Zazpiak Bat

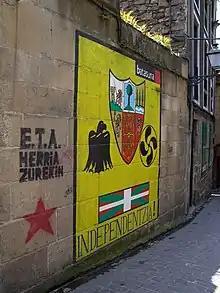
Batasuna mural painting in Gipuzkoa (2003), featuring the modern version of "Zazpiak Bat" along with arrano beltza, lauburu, and Ikurriña

The original Zazpiak Bat features a design of traditional arms of the Basque territories, namely Araba, Gipuzkoa, and Bizkaia (which form the Basque Autonomous Community) plus Nafarroa; and the three that are part of the Pyrénées Atlantiques department (Lapurdi, Zuberoa and Baxe-Nafarroa). The coat of arms of the third traditional province, Lower Navarre is subsumed under the coat of arms of the Kingdom of Navarre, therefore represented by the latter. The modern design is based on the current simplified heraldry of these territories.